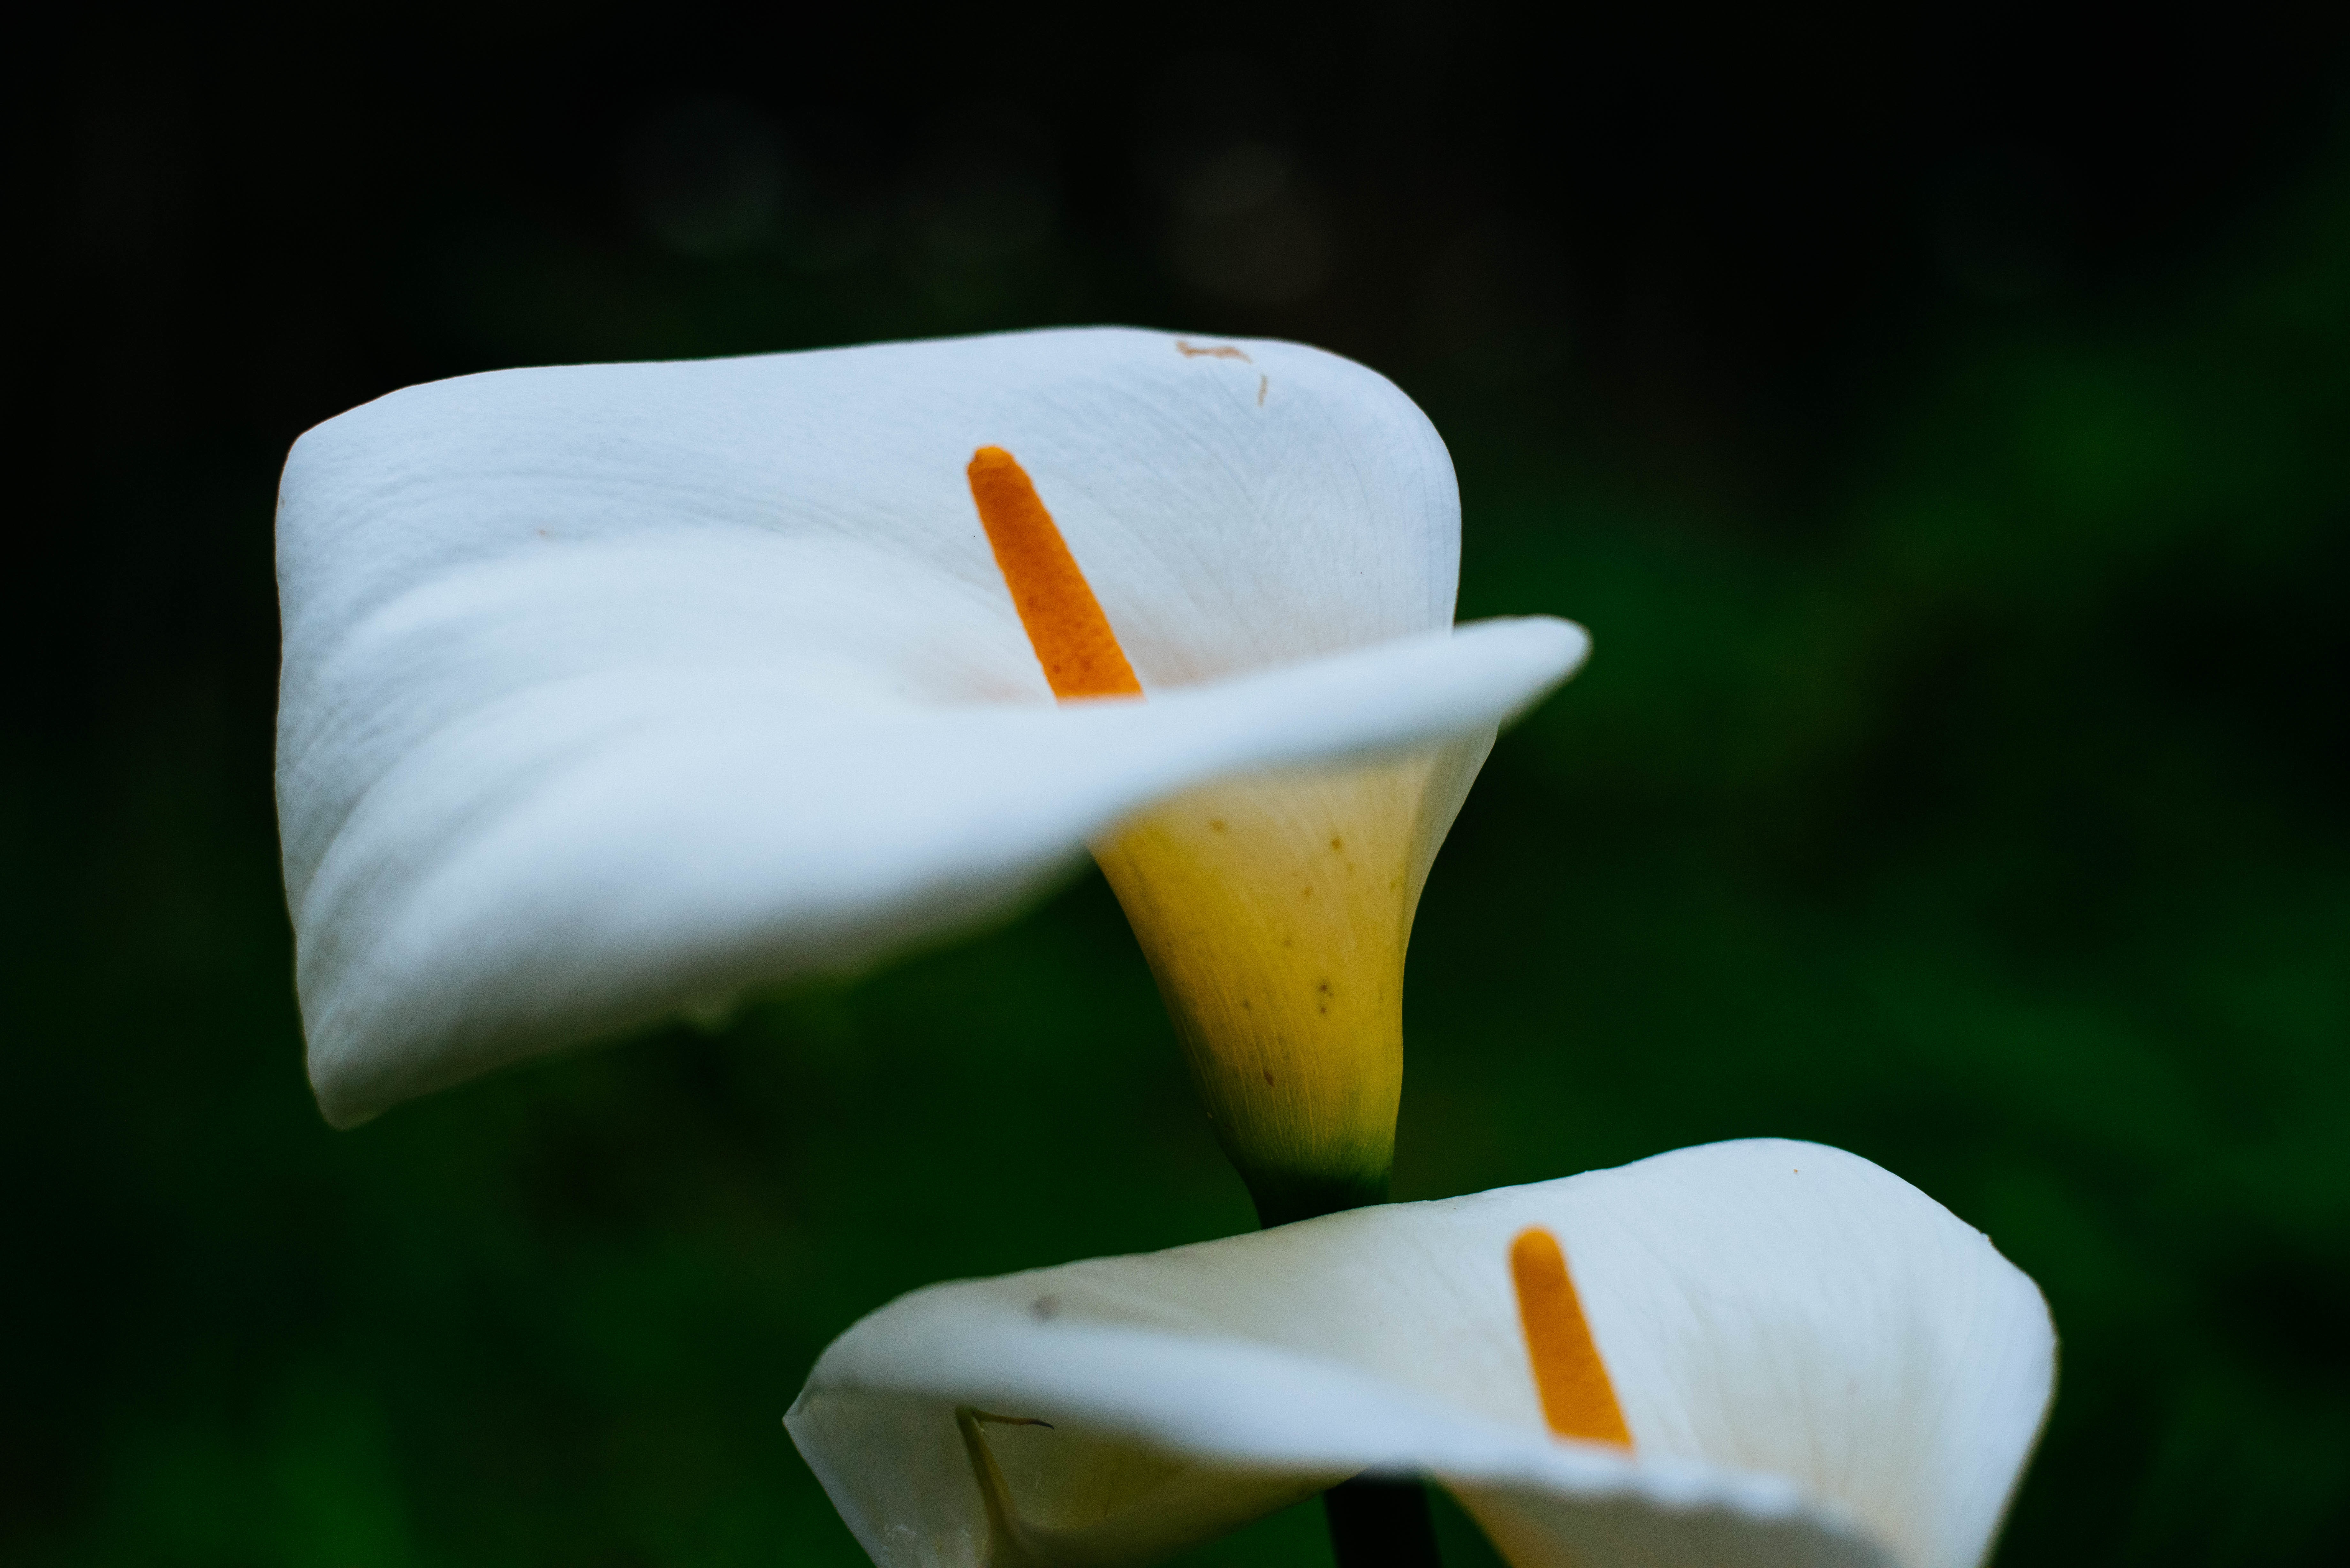
nature, plant, white, photography, leaf, flower, petal, green, botany, yellow, flora, close up, lily, arum, macro photography, flowering plant, plant stem, land plant